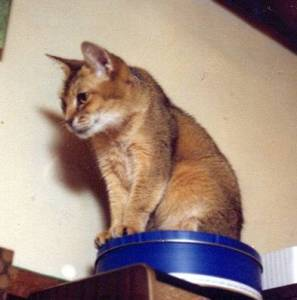
Breed: abyssinian